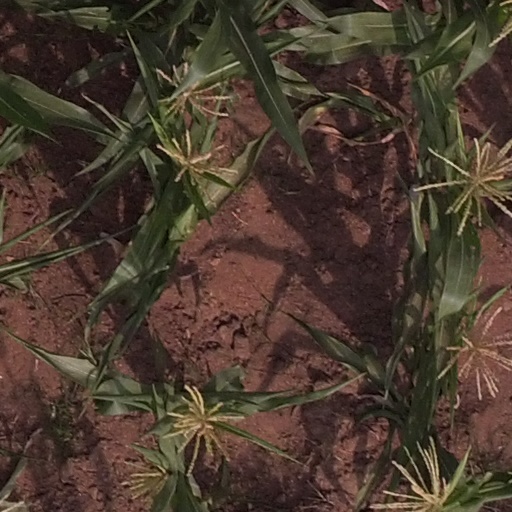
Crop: maize; corn